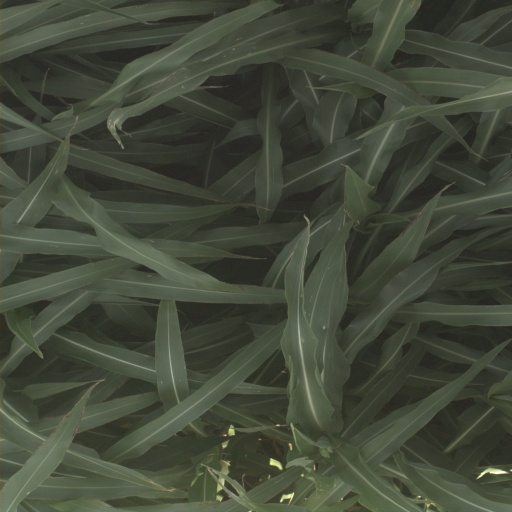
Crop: sorghum